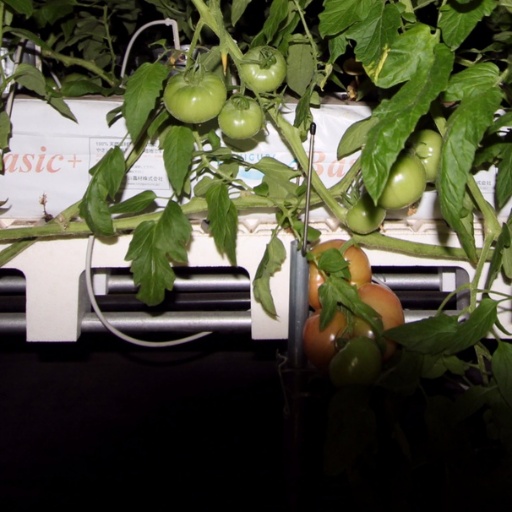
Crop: tomato